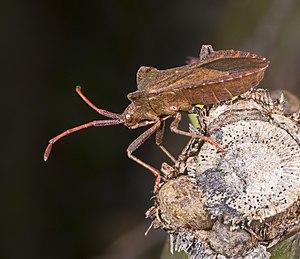
Coreini est une tribu d'insectes hémiptères du sous-ordre des hétéroptères, de la famille des Coreidae et de la sous-famille des Coreinae.
Le sous-ordre des hétéroptères ou punaises, appartient à l'ensemble des insectes ptérygotes hétérométaboles, possédant un appareil buccal de type piqueur-suceur, deux paires d'ailes — les ailes postérieures sont membraneuses alors que les antérieures sont partiellement cornées —, et des antennes longues.
La corée marginée, Coreus marginatus, est une espèce d'insectes hétéroptères, une punaise de la famille des Coreidae, de la sous-famille des Coreinae, de la tribu des Coreini et du genre Coreus. Elle est très commune en Europe.